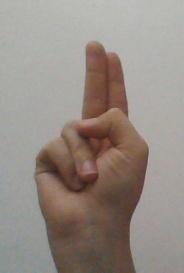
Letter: taa